Temple Terrace Public Library

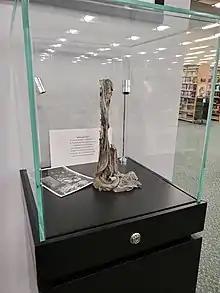
A light fixture that melted in the 1982 fire now sits on display in the library.

The funding came from the Woman's Club. Within a year, the collection and circulation had outgrown the caddy house. In April 1961, City Hall became the new location for the library. The city hall building is now a part of Florida College. The rise of library patrons and the demand for more services prompted the city to take over the library from the volunteers. The city appointed a Library Board, which made the Temple Terrace Public Library eligible to receive books from the Hillsborough County Library Service which allowed the Library's book collection to grow rapidly.